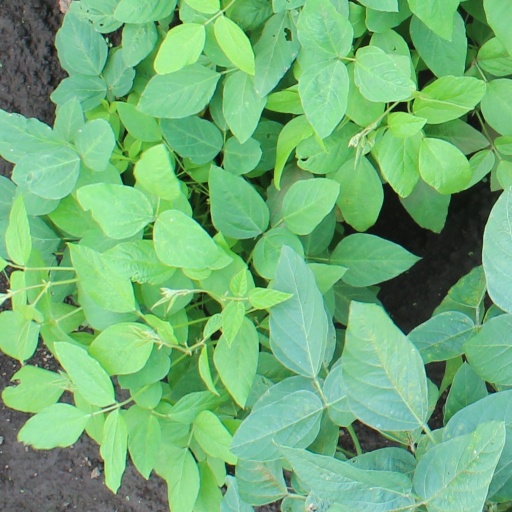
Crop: soybean